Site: brandenburg
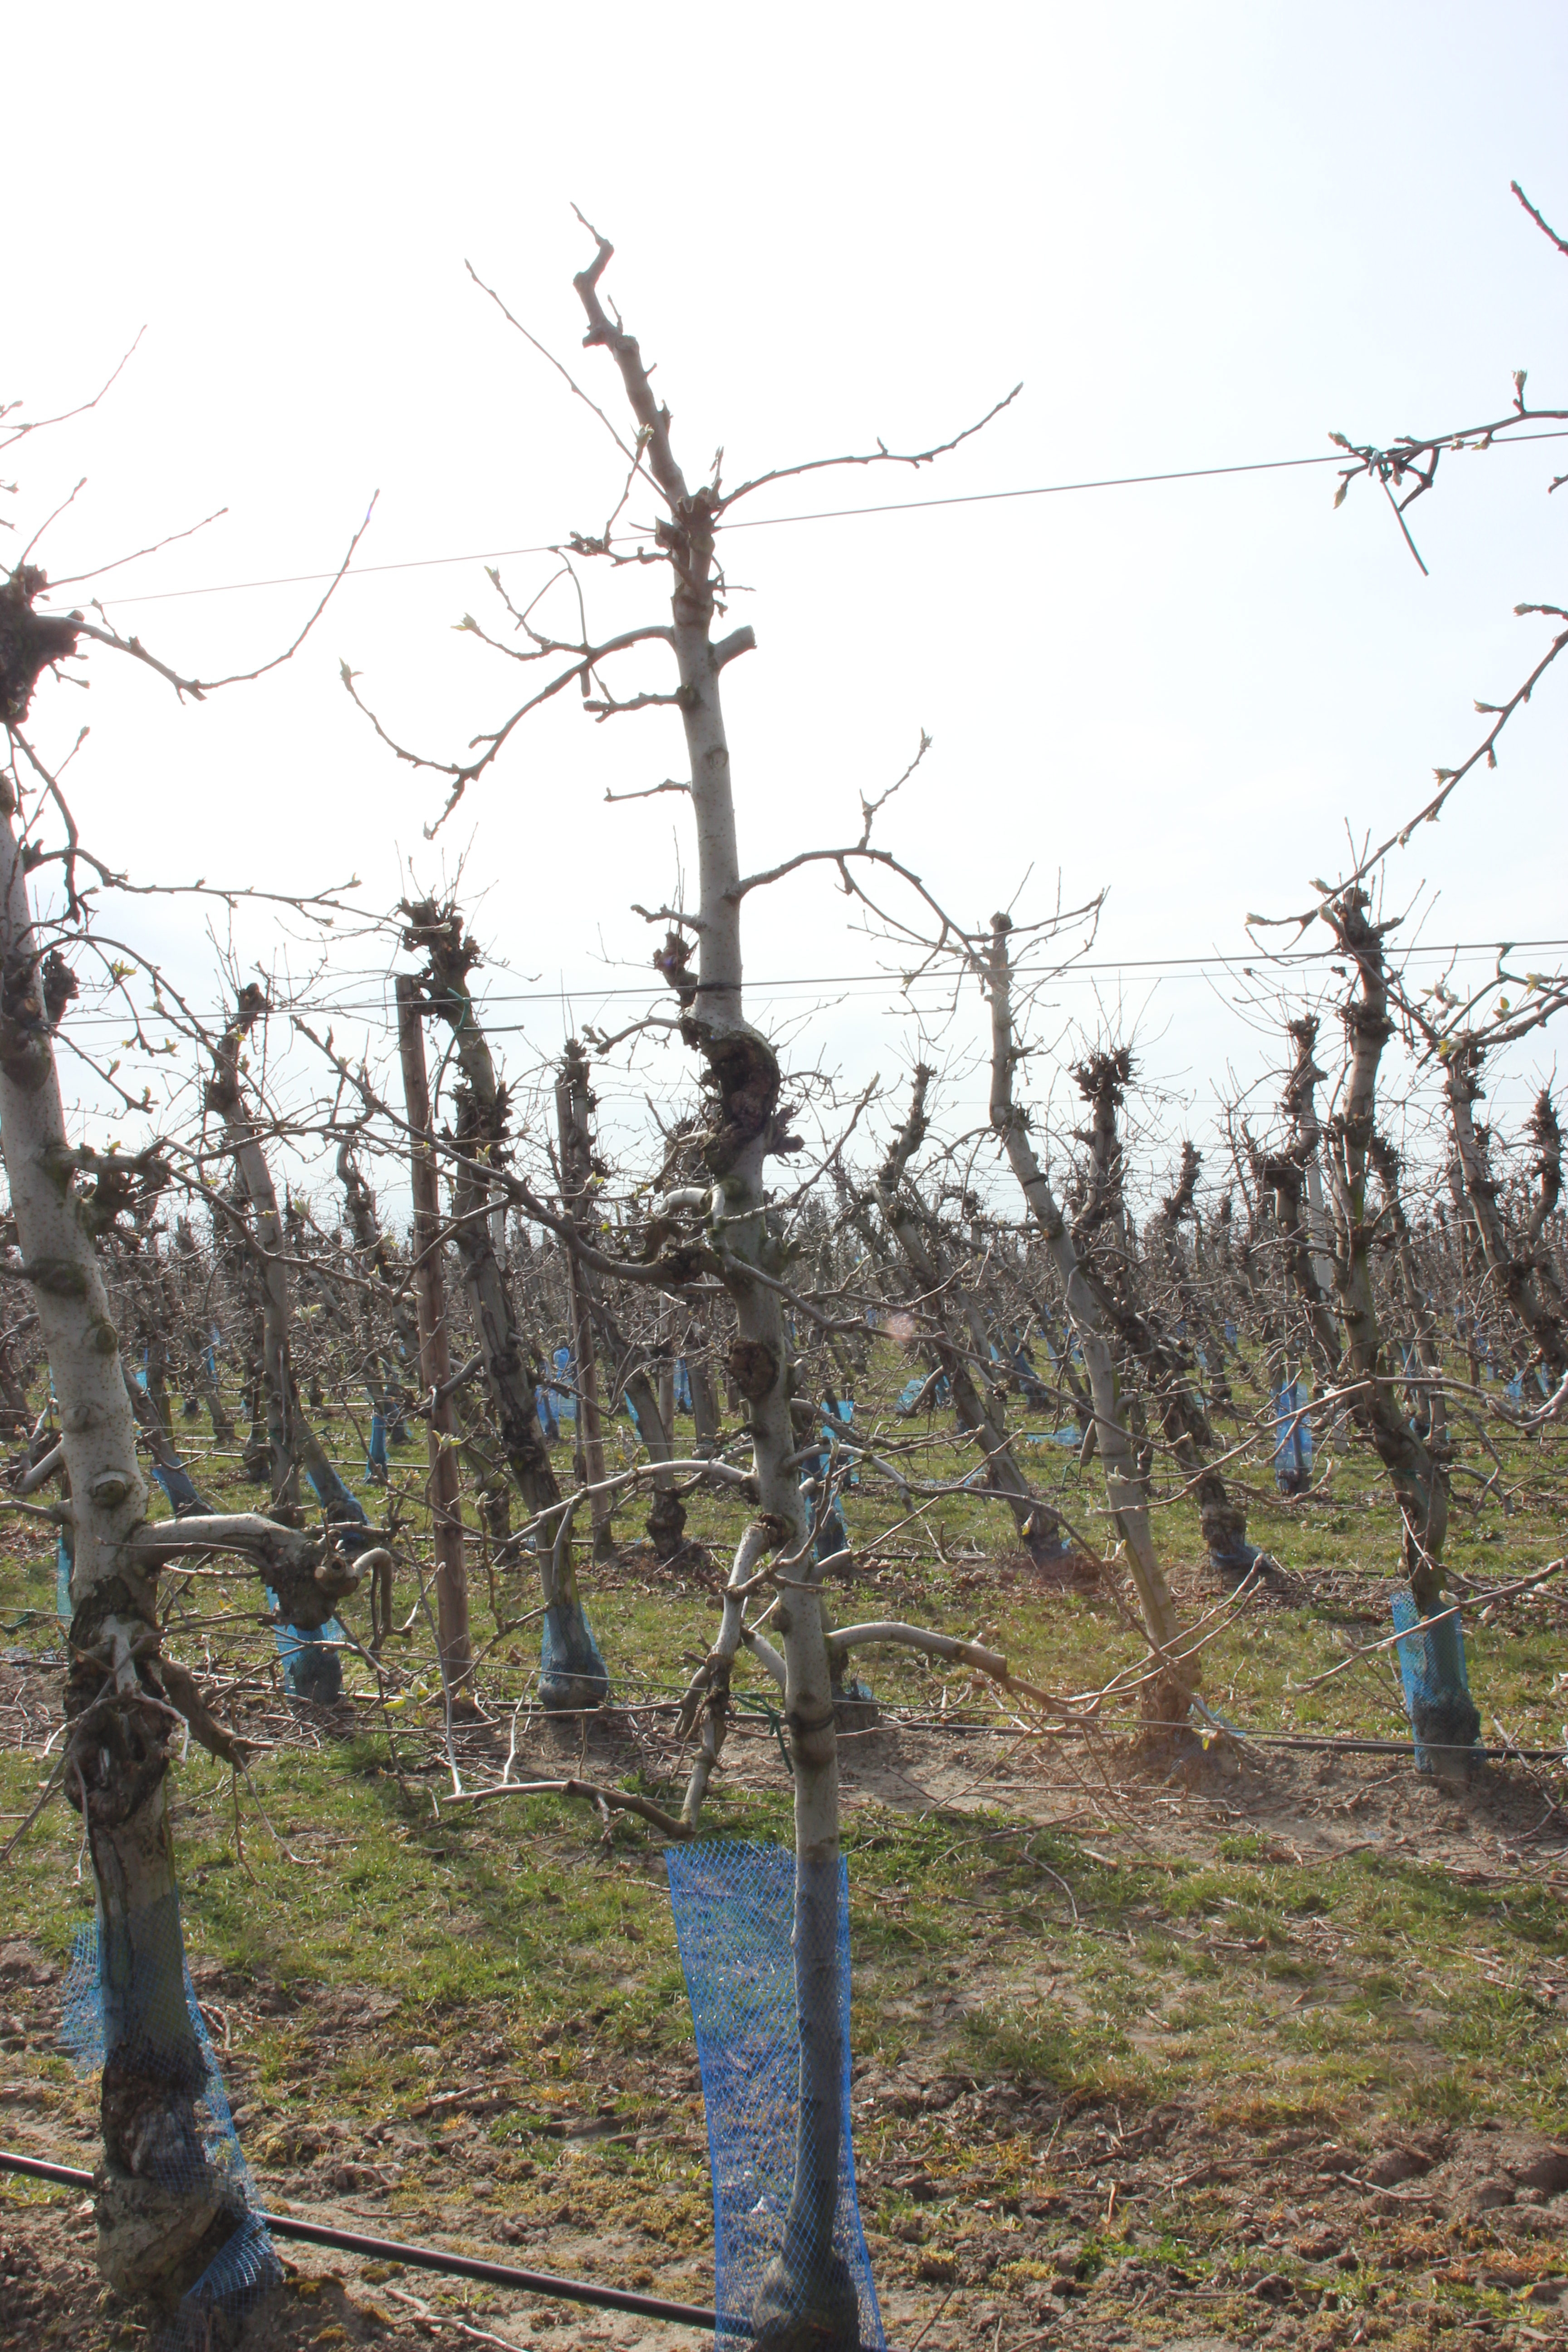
Growth stage (BBCH 54): Inflorescence emergence